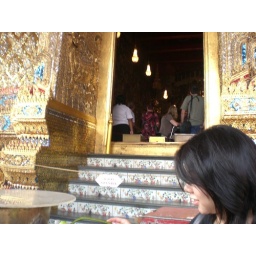
Dipping the flower in the holy water